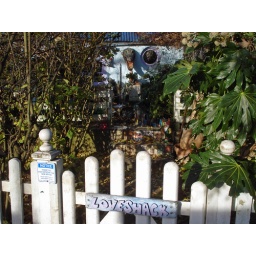
Your average Eel Pie house has an alligator's head on the wall and arty bits in the garden